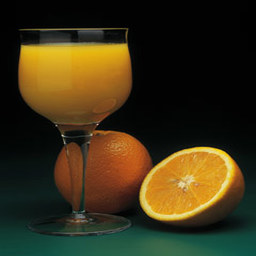
Label: Orange